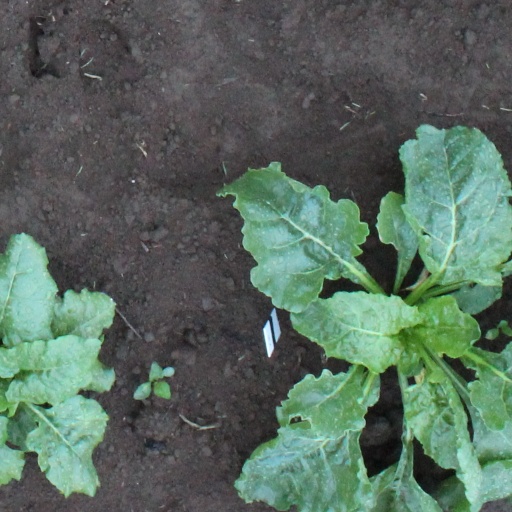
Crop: sugar beet